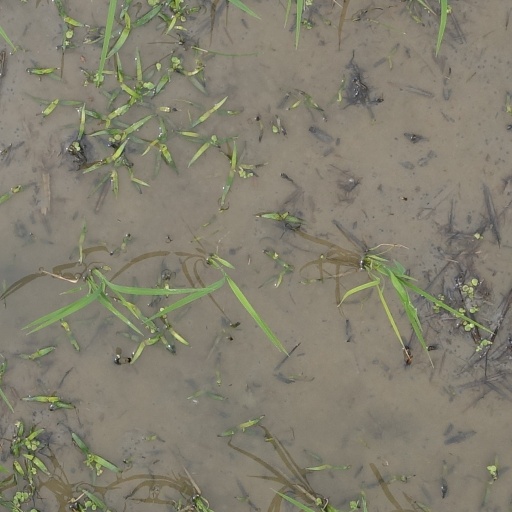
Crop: rice